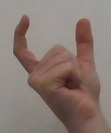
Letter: nun